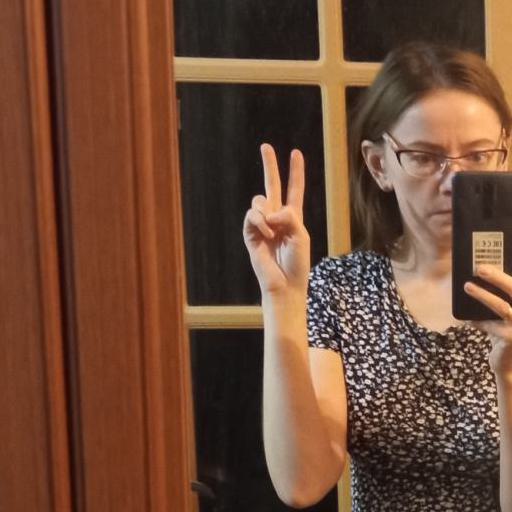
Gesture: peace